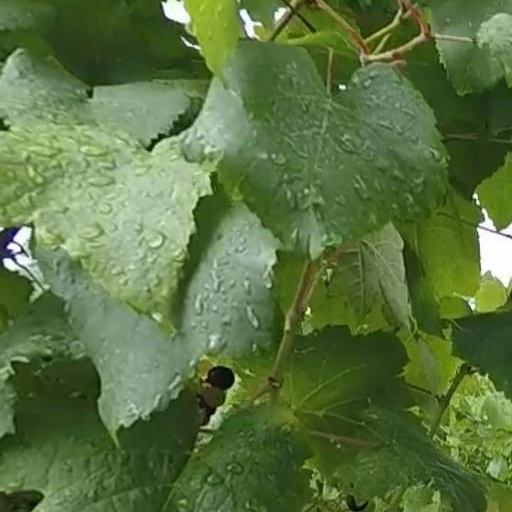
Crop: grape